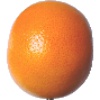
Label: Grapefruit Pink 1